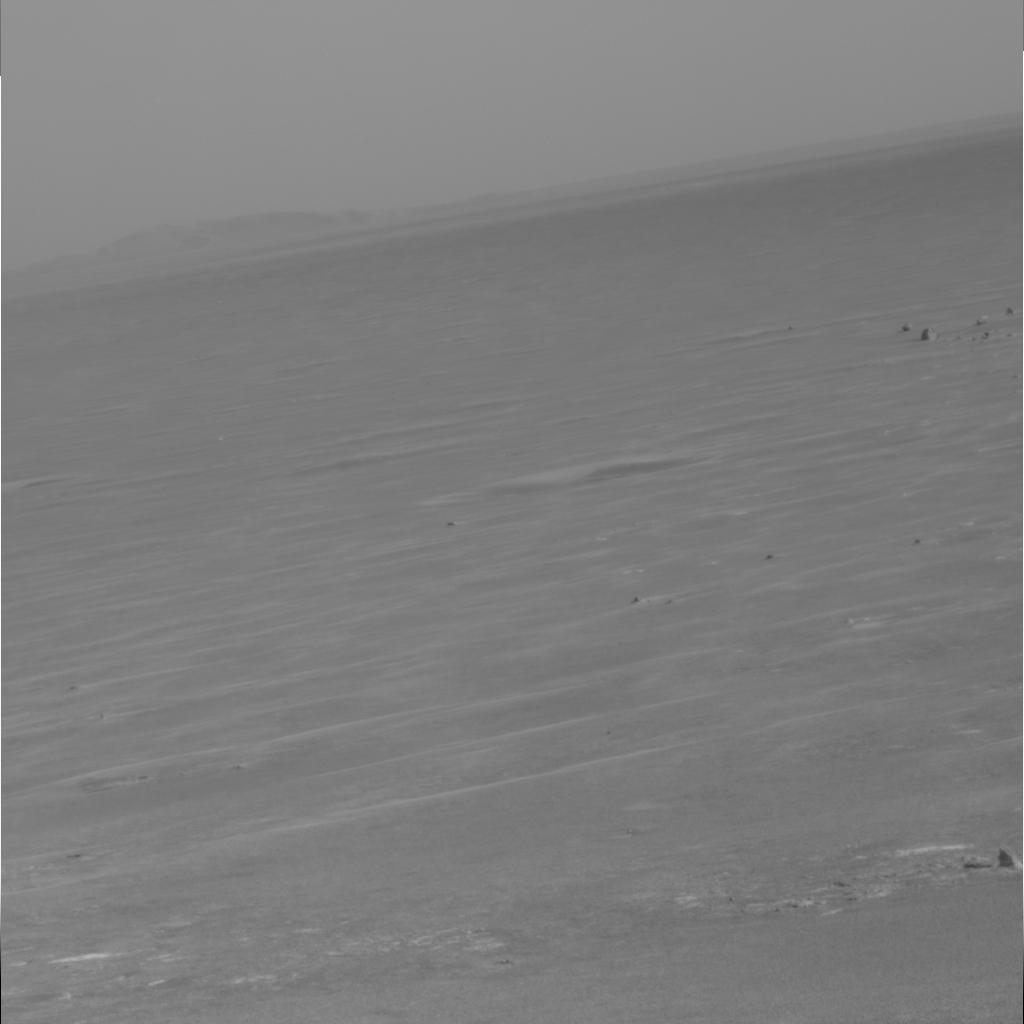
Surface features visible: Rocks (Misc), Dunes/Ripples, Soil, Distant Vista, Sky